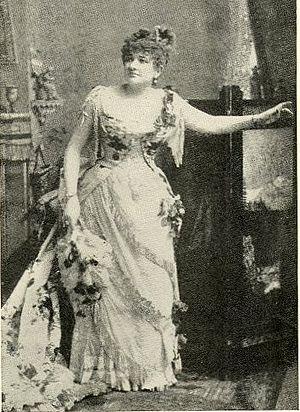
Emma Abbott, née le 9 décembre 1850 et morte le 5 janvier 1891, est une soprano et une imprésario américaine connue pour sa voix claire et pure d'une grande souplesse et d'un grand volume.